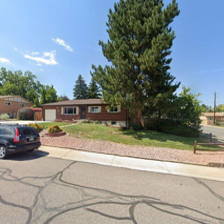
Label: streetView